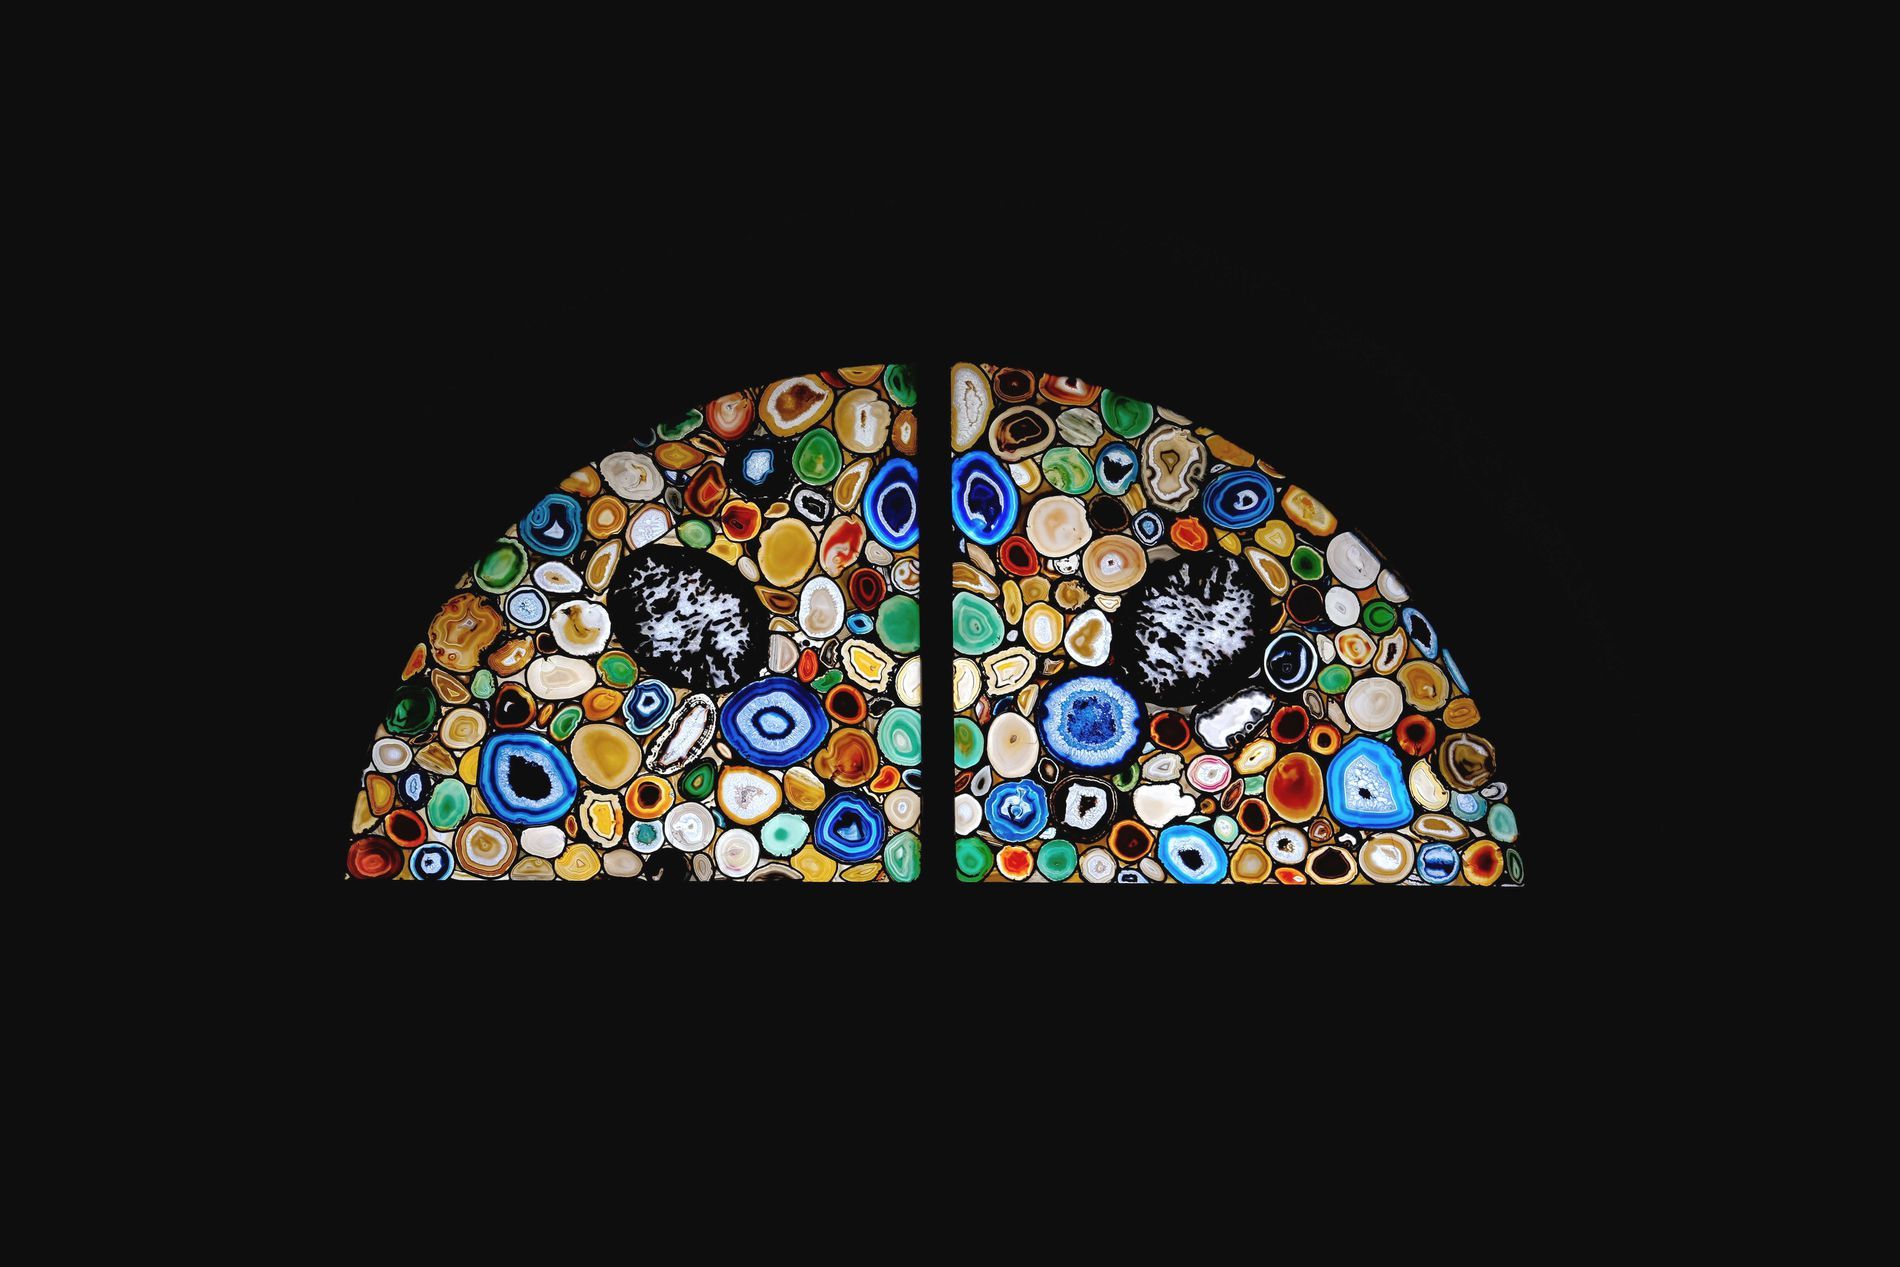
Colorful Stained Glass
The photo shows a stained glass divided into two halves. It looks like part of a window or door. The glass has the same pattern on both sides with bright colors. The background is black.
The photo is taken at a medium level, showing the stained glass with a black background that makes the glass stand out. The colors are bright and happy, with yellow, blue, red, white, and green, plus a bit of black for a strong look. The photo feels joyful. The light comes from behind, probably natural daylight.
Labels: Art, Stained Glass, Background
Camera: FUJIFILM X-H1
Lens: XF55-200mmF3.5-4.8 R LM OIS
Aperture: F7.1
Exposure: 1/30 sec
ISO: 200
Focal length: 55.0 mm